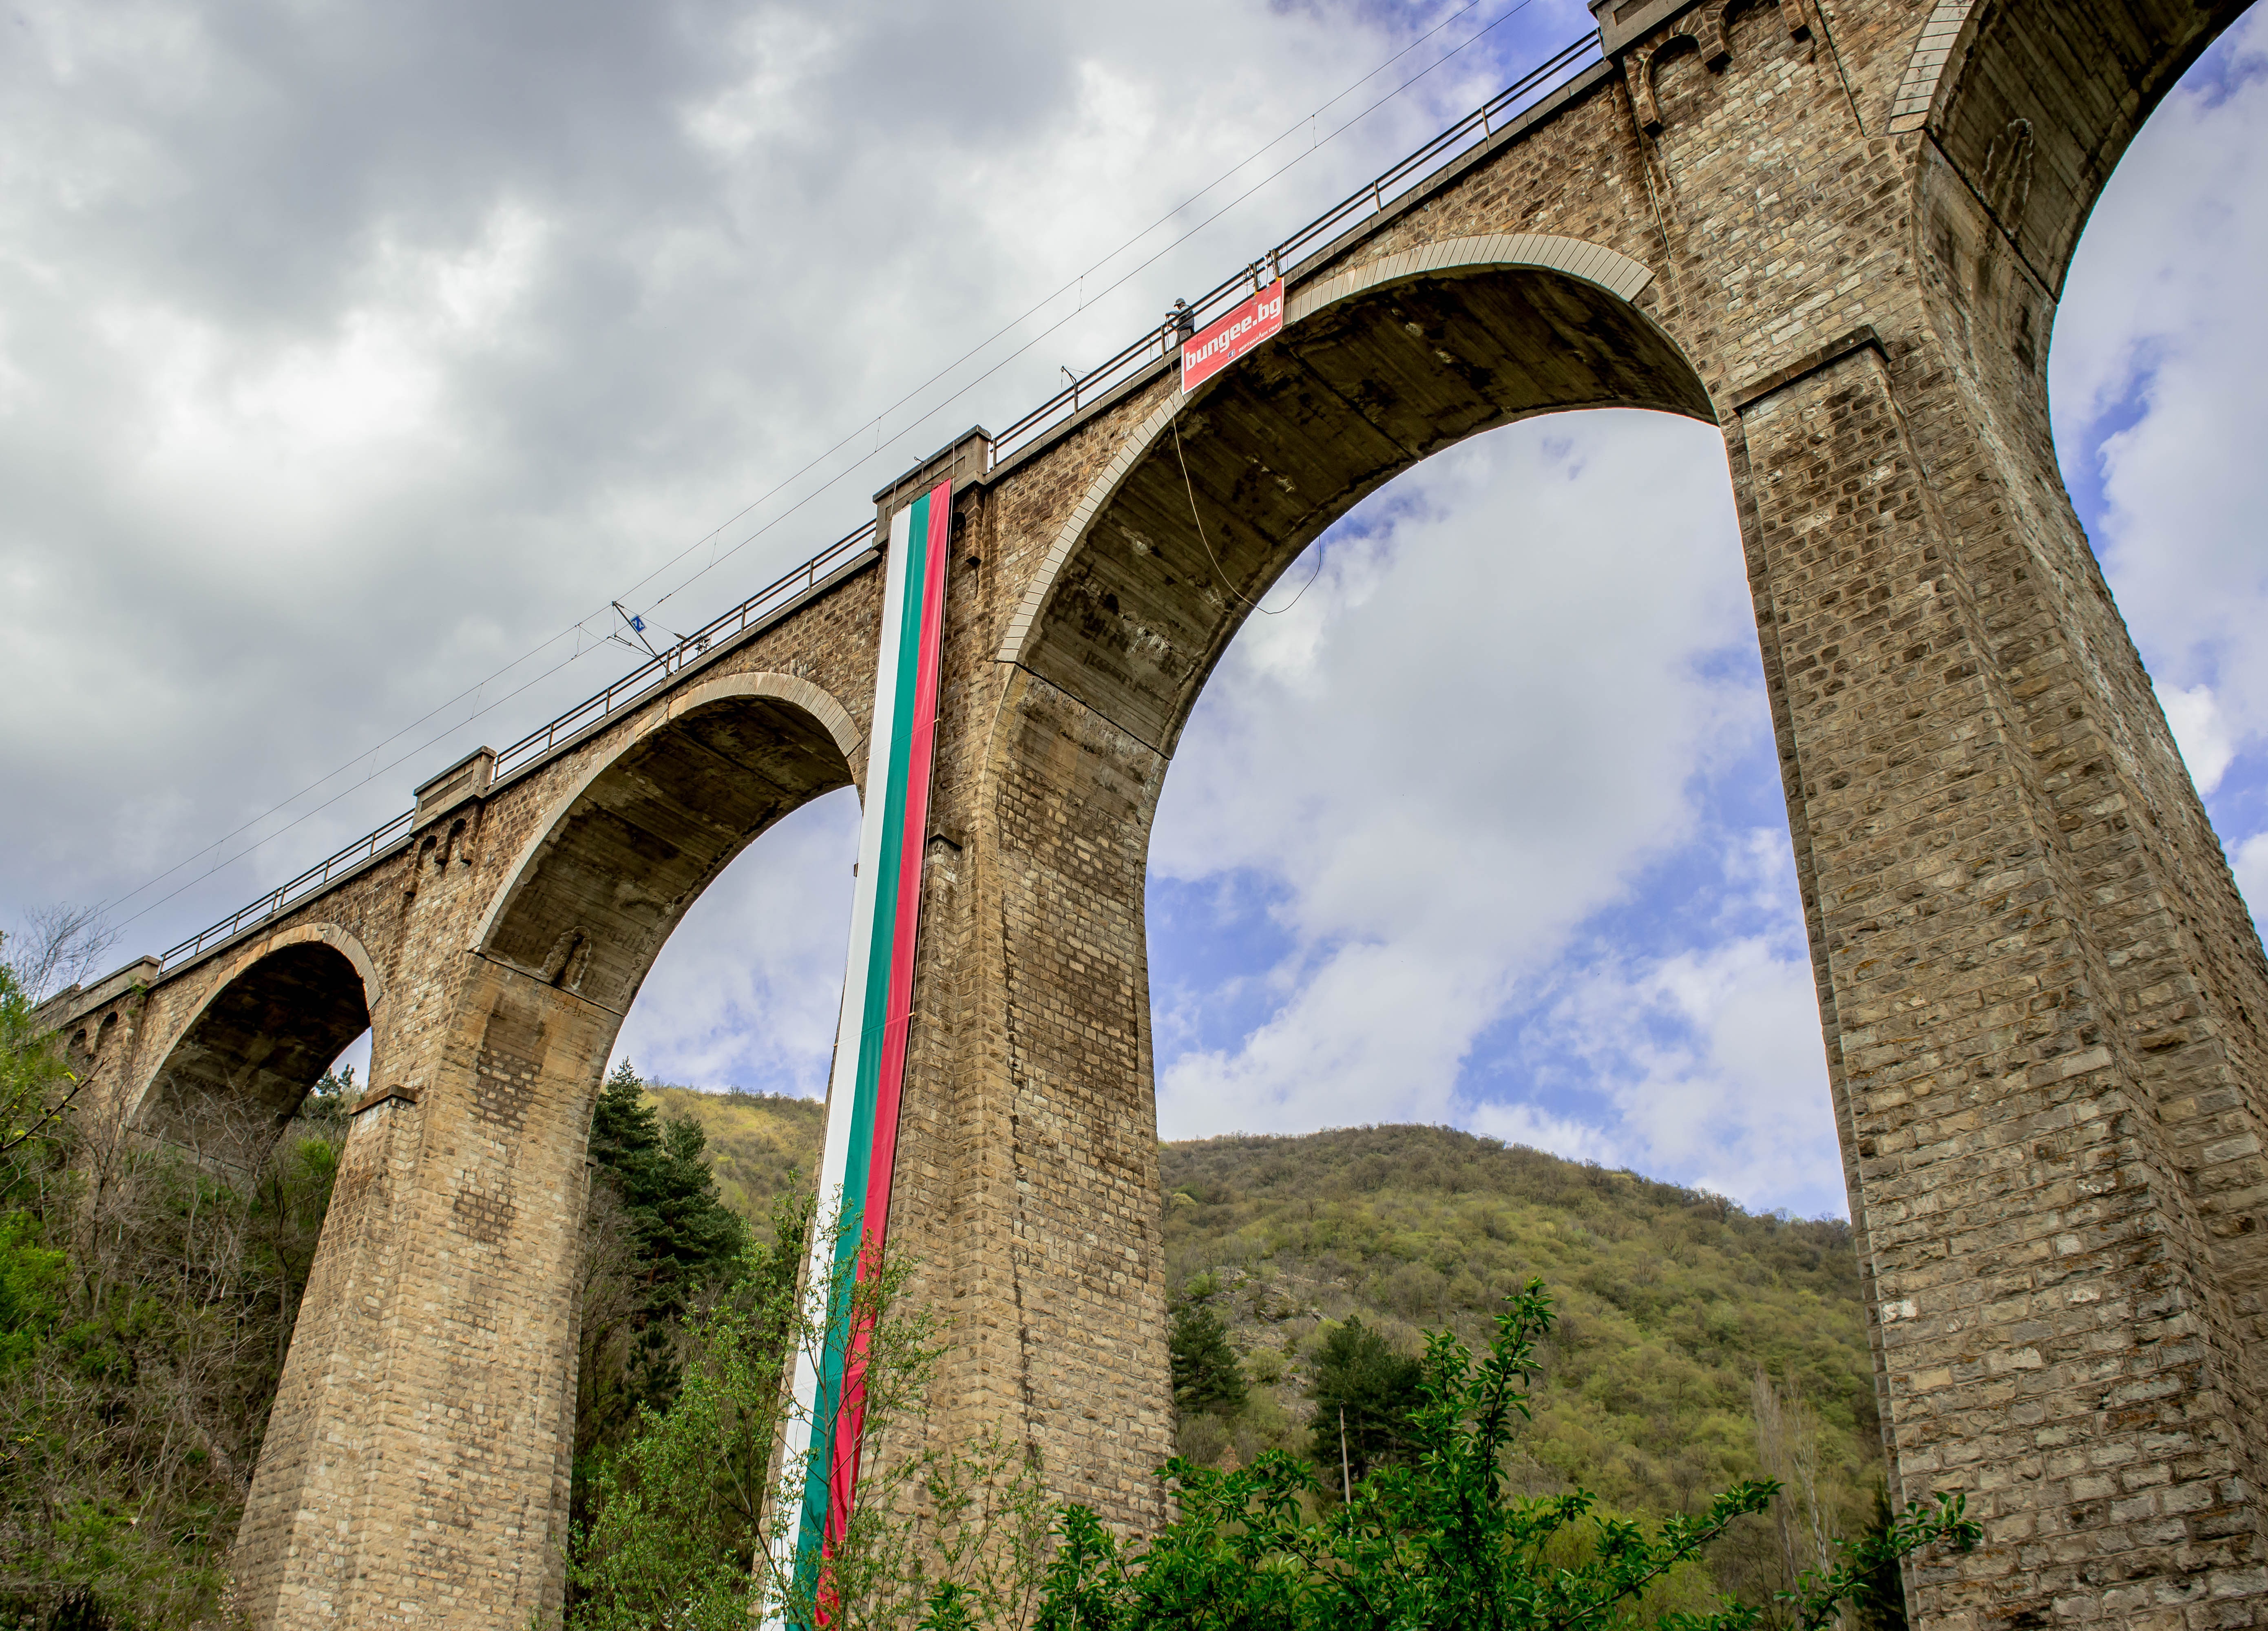
landscape, nature, outdoor, architecture, bridge, building, river, arch, construction, landmark, tourism, viaduct, bridge construction, aqueduct, arch bridge, ancient history, nonbuilding structure